Melaleuca halophila

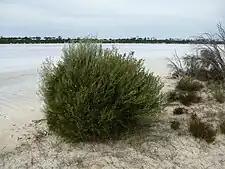
Habit on the edge of a salt lake near Salmon Gums

"Melaleuca halophila" was first formally described in 1999 by Lyndley Craven in "Australian Systematic Botany" from a specimen collected near Salmon Gums. The specific epithet ("halophila") is said to be derived from the Greek "halos", "salt", and "phileo", "love", in reference to the apparently saline soils on which this species occurs. The proper word in ancient Greek for "salt" is "hals" (ἅλς).